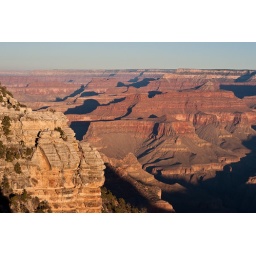
not a cloud in the sky